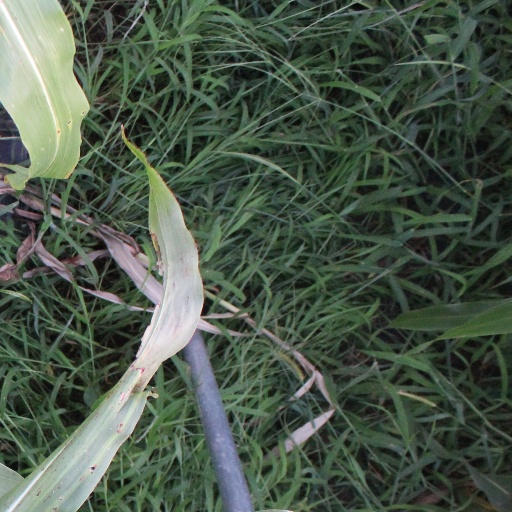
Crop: sorghum